Wuquan Mountain

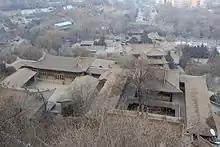
Wuquan Mountain

Wuquan Mountain is a mountain in southern Lanzhou in Gansu, China. It lies to the north of Gaolan Mountain. According to legend, the famous Western Han general Huo Qubing once led his forces here. They were very thirsty but could not find any water, so Huo slammed his horsewhip into the ground five times, and five springs appeared. This is the origin of the name Wuquan Mountain (literally Five Springs Mountain).